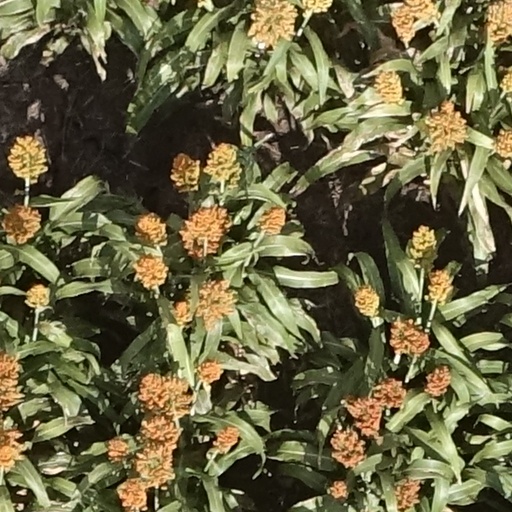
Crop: sorghum